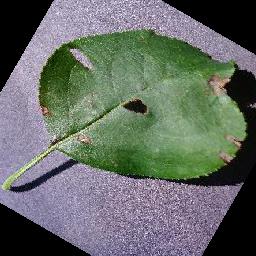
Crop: apple
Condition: black_rot